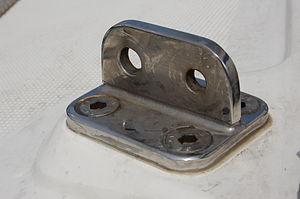
Une cadène sans étais.
Sur un voilier la cadène est une pièce généralement métallique solidaire du pont du navire ou de la coque, sur laquelle sont frappés les câbles tenant le mât : hauban, bas-hauban, galhauban, étai, bas-étai, pataras. La traction exercée sur les cadènes nécessite, lorsque la cadène est posée sur le pont surtout dans le cas des cadènes de hauban, que la cadène soit également solidarisée avec la coque : le renvoi de cadène est une pièce métallique située sous le pont qui reprend l'effort exercé par la cadène et le transmet aux varangues de la coque.